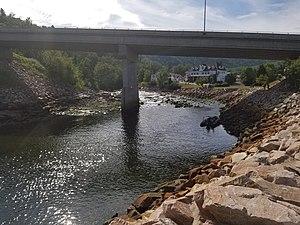
Pont de la route 138 enjambant la rivière Noire à Saint-Siméon.
La rivière Noire est un affluent de la rive nord-ouest du golfe du Saint-Laurent coulant dans le territoire non organisé du Mont-Élie et dans la municipalité de Saint-Siméon, dans la municipalité régionale de comté de Charlevoix-Est, au Québec, au Canada.
La route 138 est une route nationale québécoise et l'une des plus anciennes routes du Canada. Elle suit une orientation est/ouest et est située en grande partie sur la rive nord du fleuve Saint-Laurent. Elle dessert les régions de la Montérégie, de Montréal, de Lanaudière, de la Mauricie, de la Capitale-Nationale et de la Côte-Nord.